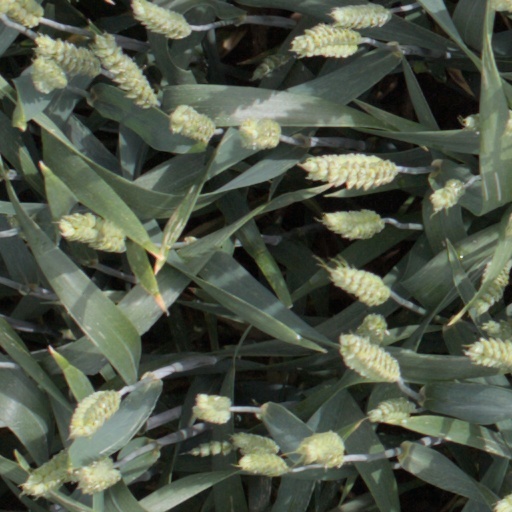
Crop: wheat